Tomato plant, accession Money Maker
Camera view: vertical (180 deg); turntable rotation: 60 degrees
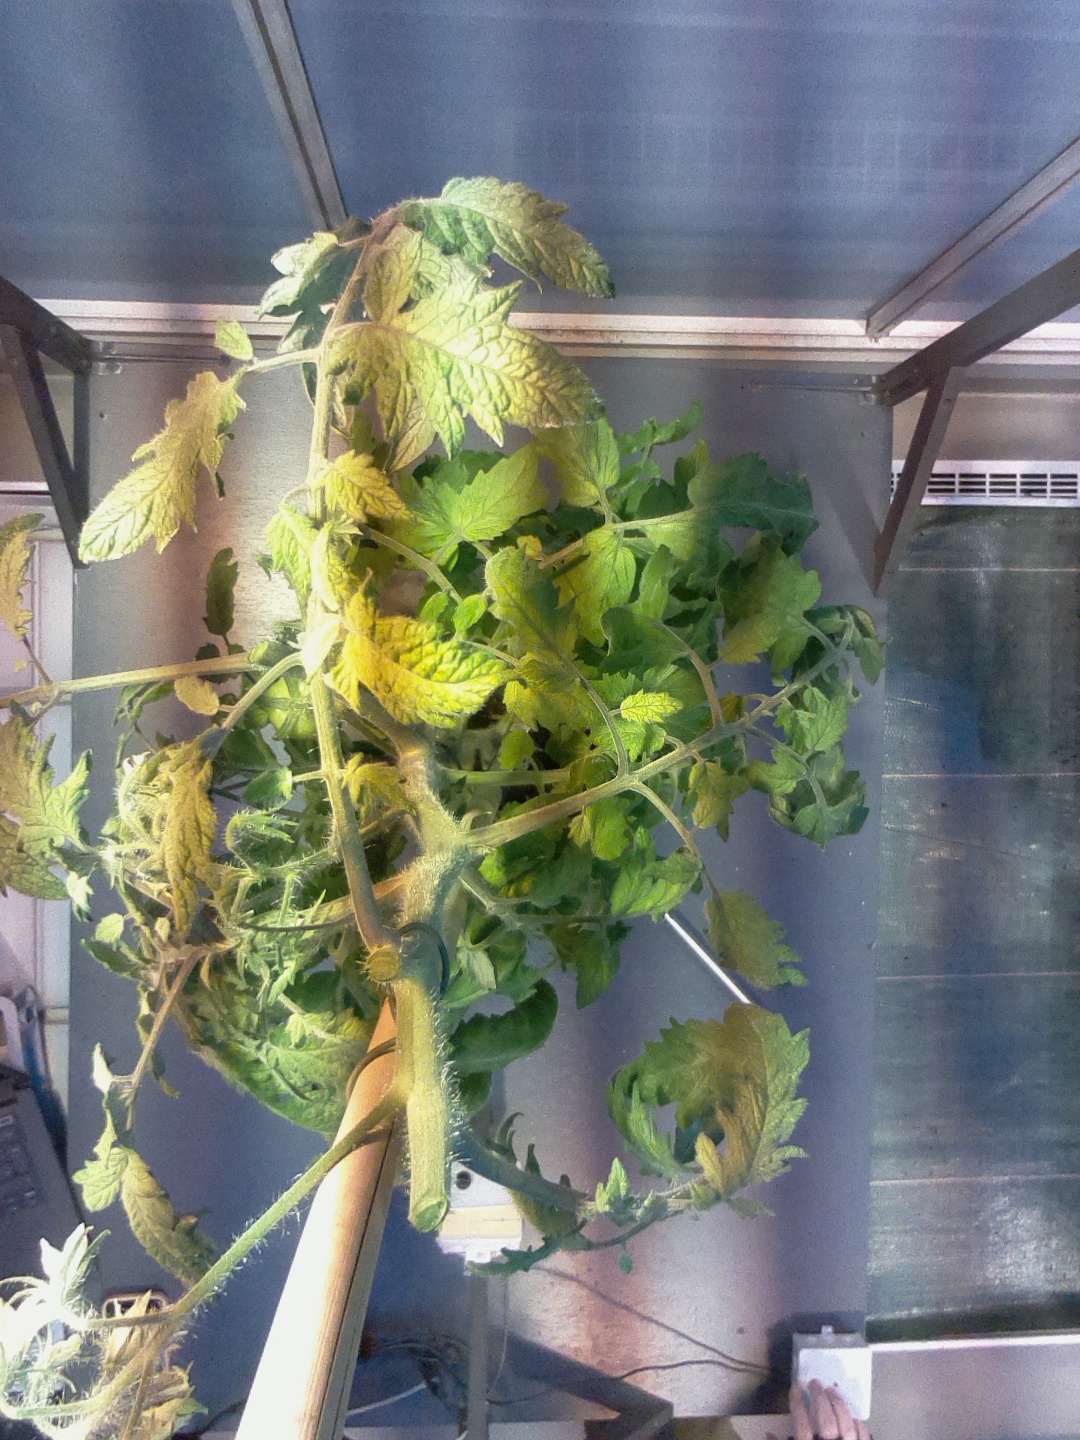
BBCH growth stage 73: 30%-40% of final fruit size